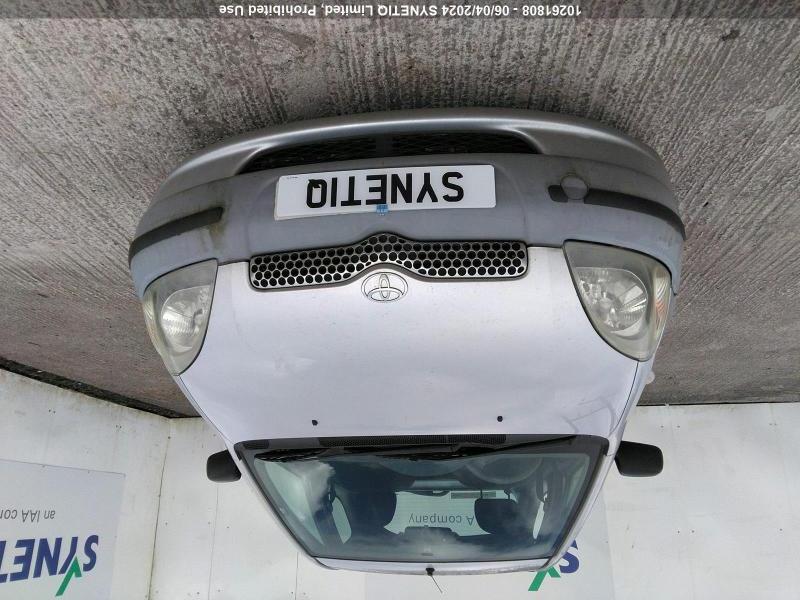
Aucun dommage détecté.
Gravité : aucun